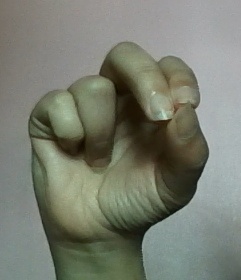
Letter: gaaf